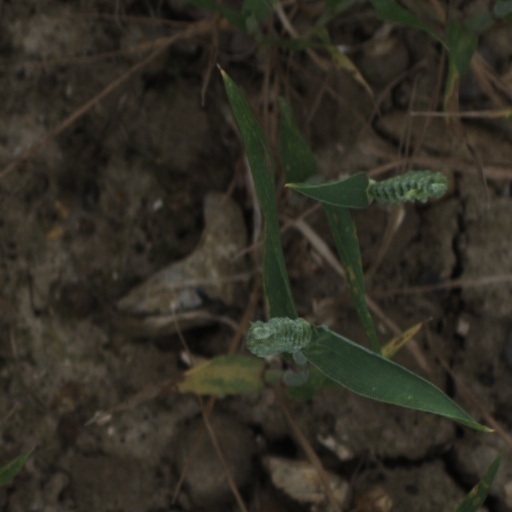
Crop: wheat